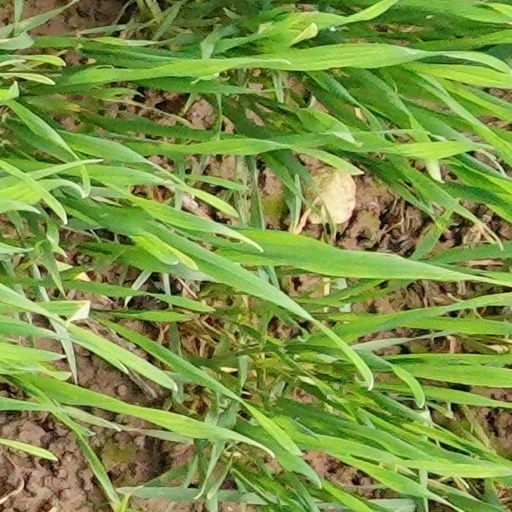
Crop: wheat